Flying Hawk

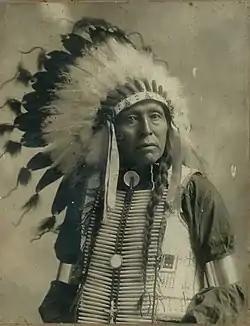
Chief Flying Hawk, Čhetáŋ Kiŋyáŋ.

Flying Hawk (Oglala ; March 1854 – December 24, 1931), also known as Moses Flying Hawk, was an Oglala Lakota warrior, historian, educator and philosopher. Flying Hawk's life chronicles the history of the Oglala Lakota people through the 19th and early 20th centuries, as he fought to deflect the worst effects of white rule; educate his people and preserve sacred Oglala Lakota land and heritage.